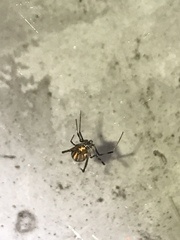
Species: Lactrodectus_hesperus